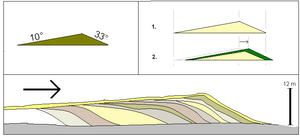
Une dune est un relief ou un modelé composé de sable. Le terme appartient au vocabulaire topographique, géographique, géomorphologique. Les ensembles dunaires font partie des formations superficielles. Il existe des dunes littorales et continentales et hydrauliques de tailles, de superficie, d'âges et de dynamiques variés. Les processus éoliens ou hydrauliques gouvernent l'édification, l'évolution, les mouvements des dunes et des massifs dunaires et définissent les formes générales et de détails. D'autres appellations qualifient les ensembles dunaires comme erg, dune littorale, croc, garenne, etc. Ces termes généralement locaux peuvent connaître un usage plus général et qualifier un type particulier de dune.